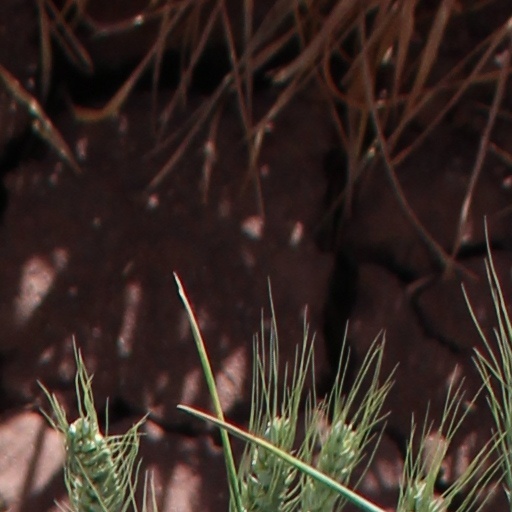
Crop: wheat